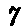
Label: 7